Pitcairnia

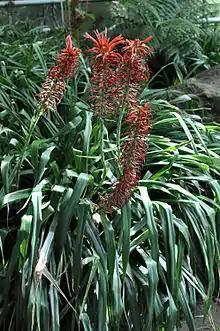
"Pitcairnia spicata"

Pitcairnia is a genus of plants in the family Bromeliaceae, subfamily Pitcairnioideae. It was named after William Pitcairn, Scottish physician and gardener (1711–1791). "Pitcairnia" ranks as the second most species-rich genus in the family Bromeliaceae, after "Tillandsia". They are most abundant in Colombia, Peru and Brazil, but can also be found in areas from Cuba and Mexico south to Argentina. One species, "Pitcairnia feliciana", is found in tropical West Africa, and is the only member of the family Bromeliaceae not native to the Americas.